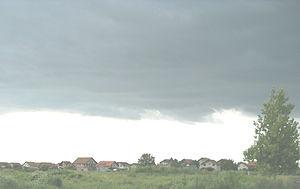
Gornje livade, également connu sous les noms de Gornje Sajlovo et de Šumice, est un quartier de la ville de Novi Sad, la capitale de la province autonome de Voïvodine, en Serbie.